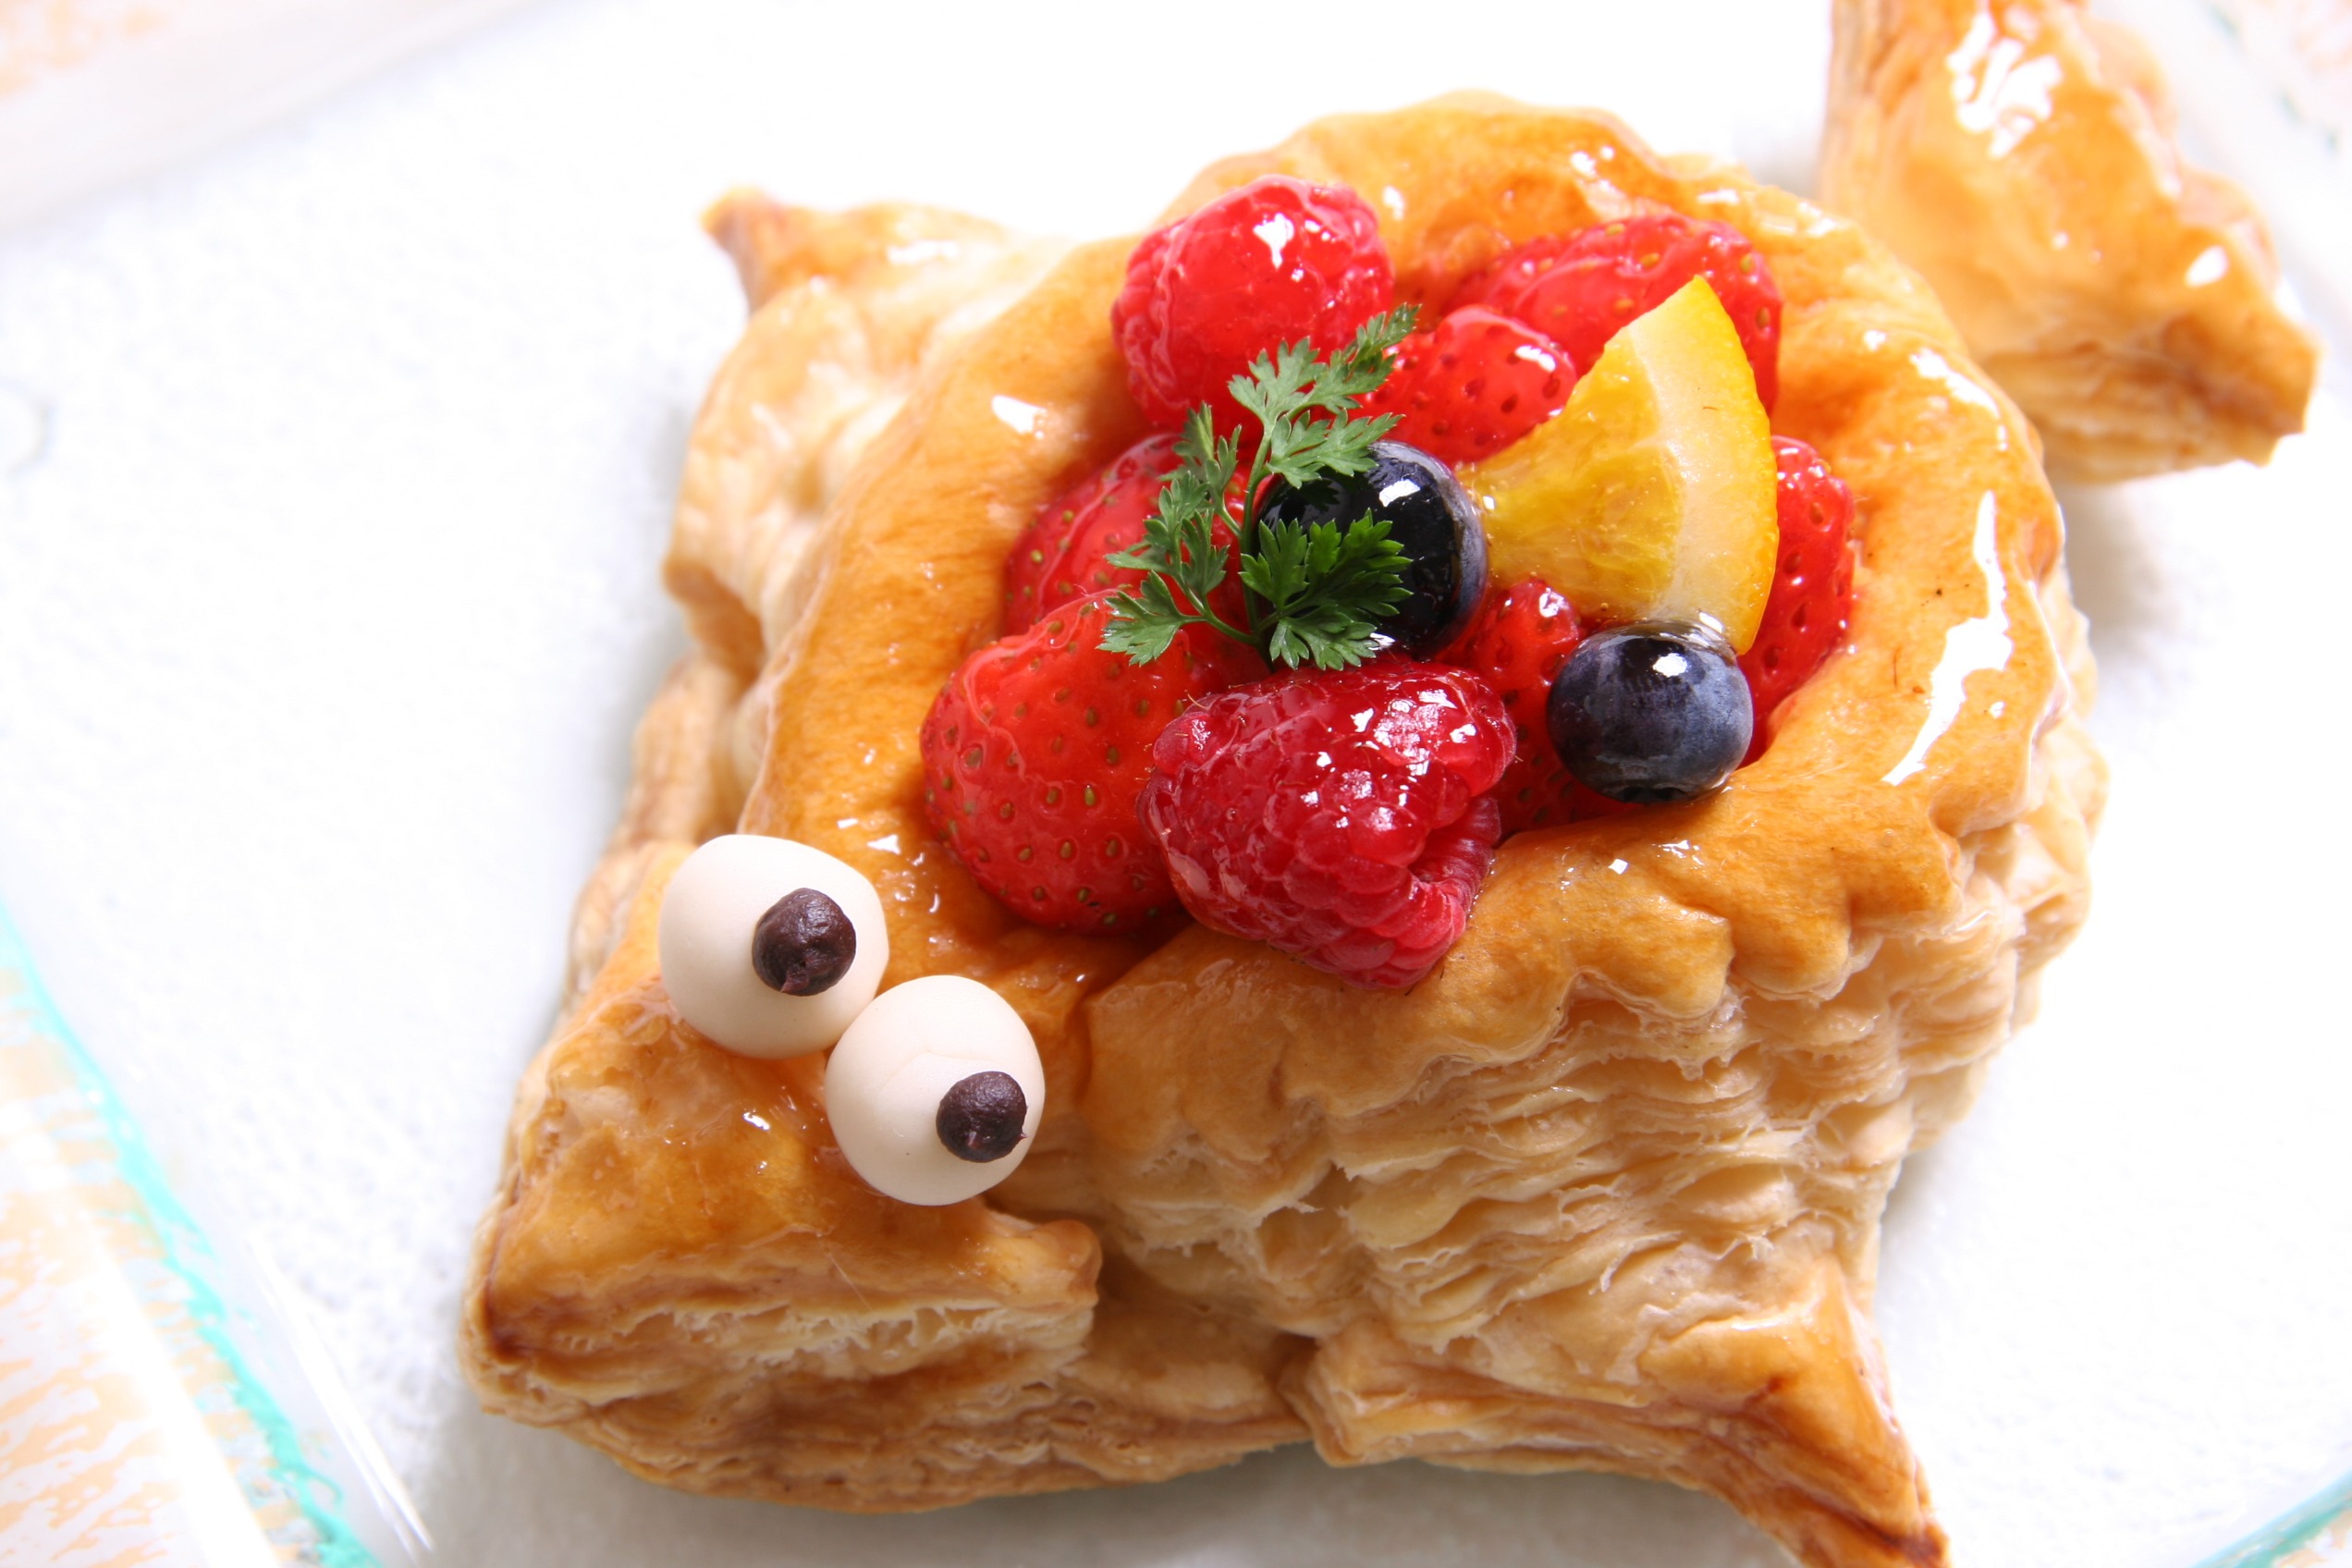
raspberry, fruit, sweet, dish, meal, food, produce, breakfast, dessert, waffle, cuisine, cake, pie, april, suites, france confectionery, sabah, danish pastry, belgian waffle